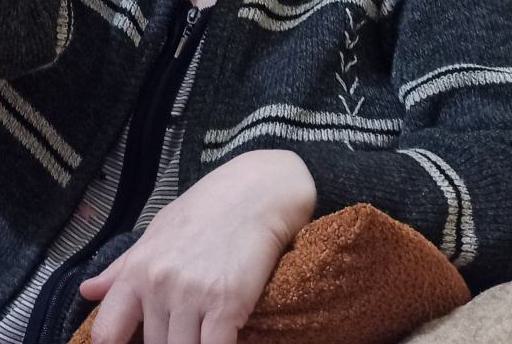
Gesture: no_gesture